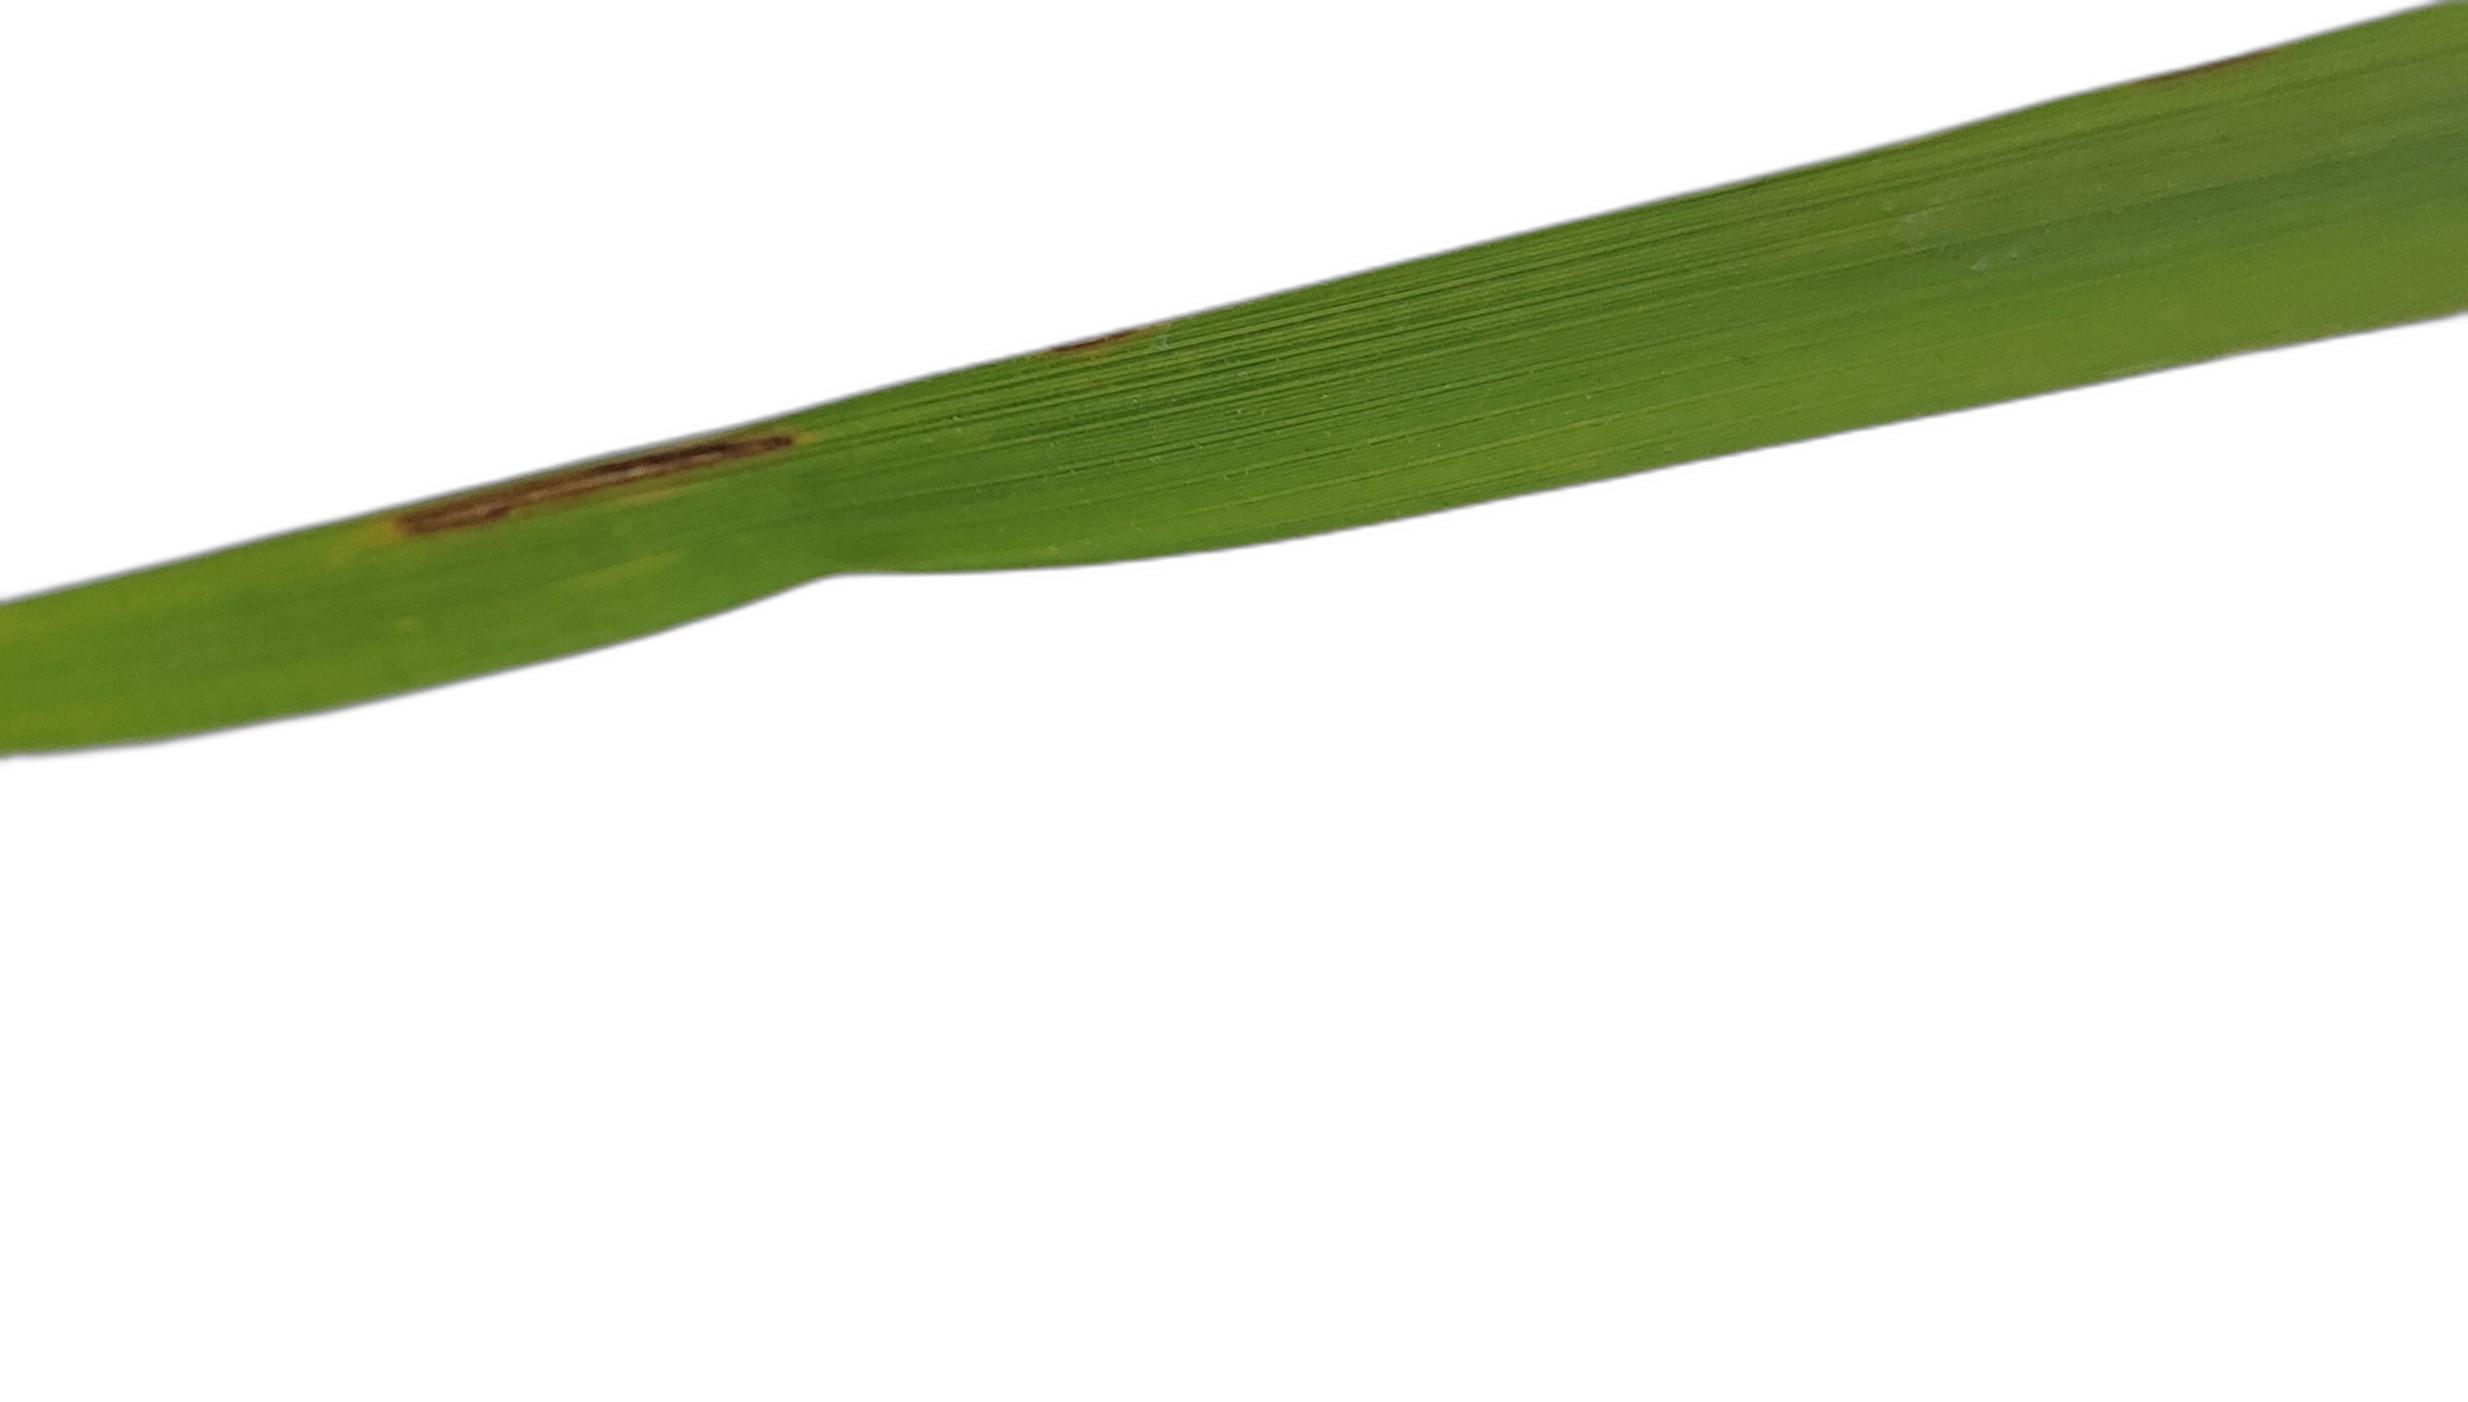
Label: Rice Blast